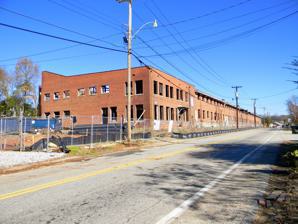
Building: E. W. Montgomery Cotton Warehouse
Country: United States of America
Year built: 1933
United States historic place E. W. Montgomery Cotton Warehouse U.S. National Register of Historic Places Show map of South Carolina Show map of the United States Location 806 Green Ave. Greenville, South Carolina Coordinates 34°50′15″N 82°24′44″W / 34.83750°N 82.41222°W / 34.83750; -82.41222 Area 2.41 acres (0.98 ha) Built 1928 ( 1928 ) , 1933 NRHP reference No. 12000371 Added to NRHP June 27, 2012 E. W. Montgomery Cotton Warehouse , also known as the Greenville Bonded Cotton Warehouse and now the Elements West Apartments , is a historic cotton warehouse located in Greenville, South Carolina . The original section was built about 1928. Following the property's purchase in 1933 by Edmund Warren Montgomery, a significant cotton merchant and broker in upstate South Carolina from the early-to-mid-20th century, three additions were completed.  The two-story, brick building measures 553 feet long and 60 feet deep, and has 68,000 square feet in seven bays. It was added to the National Register of Historic Places in 2012. References